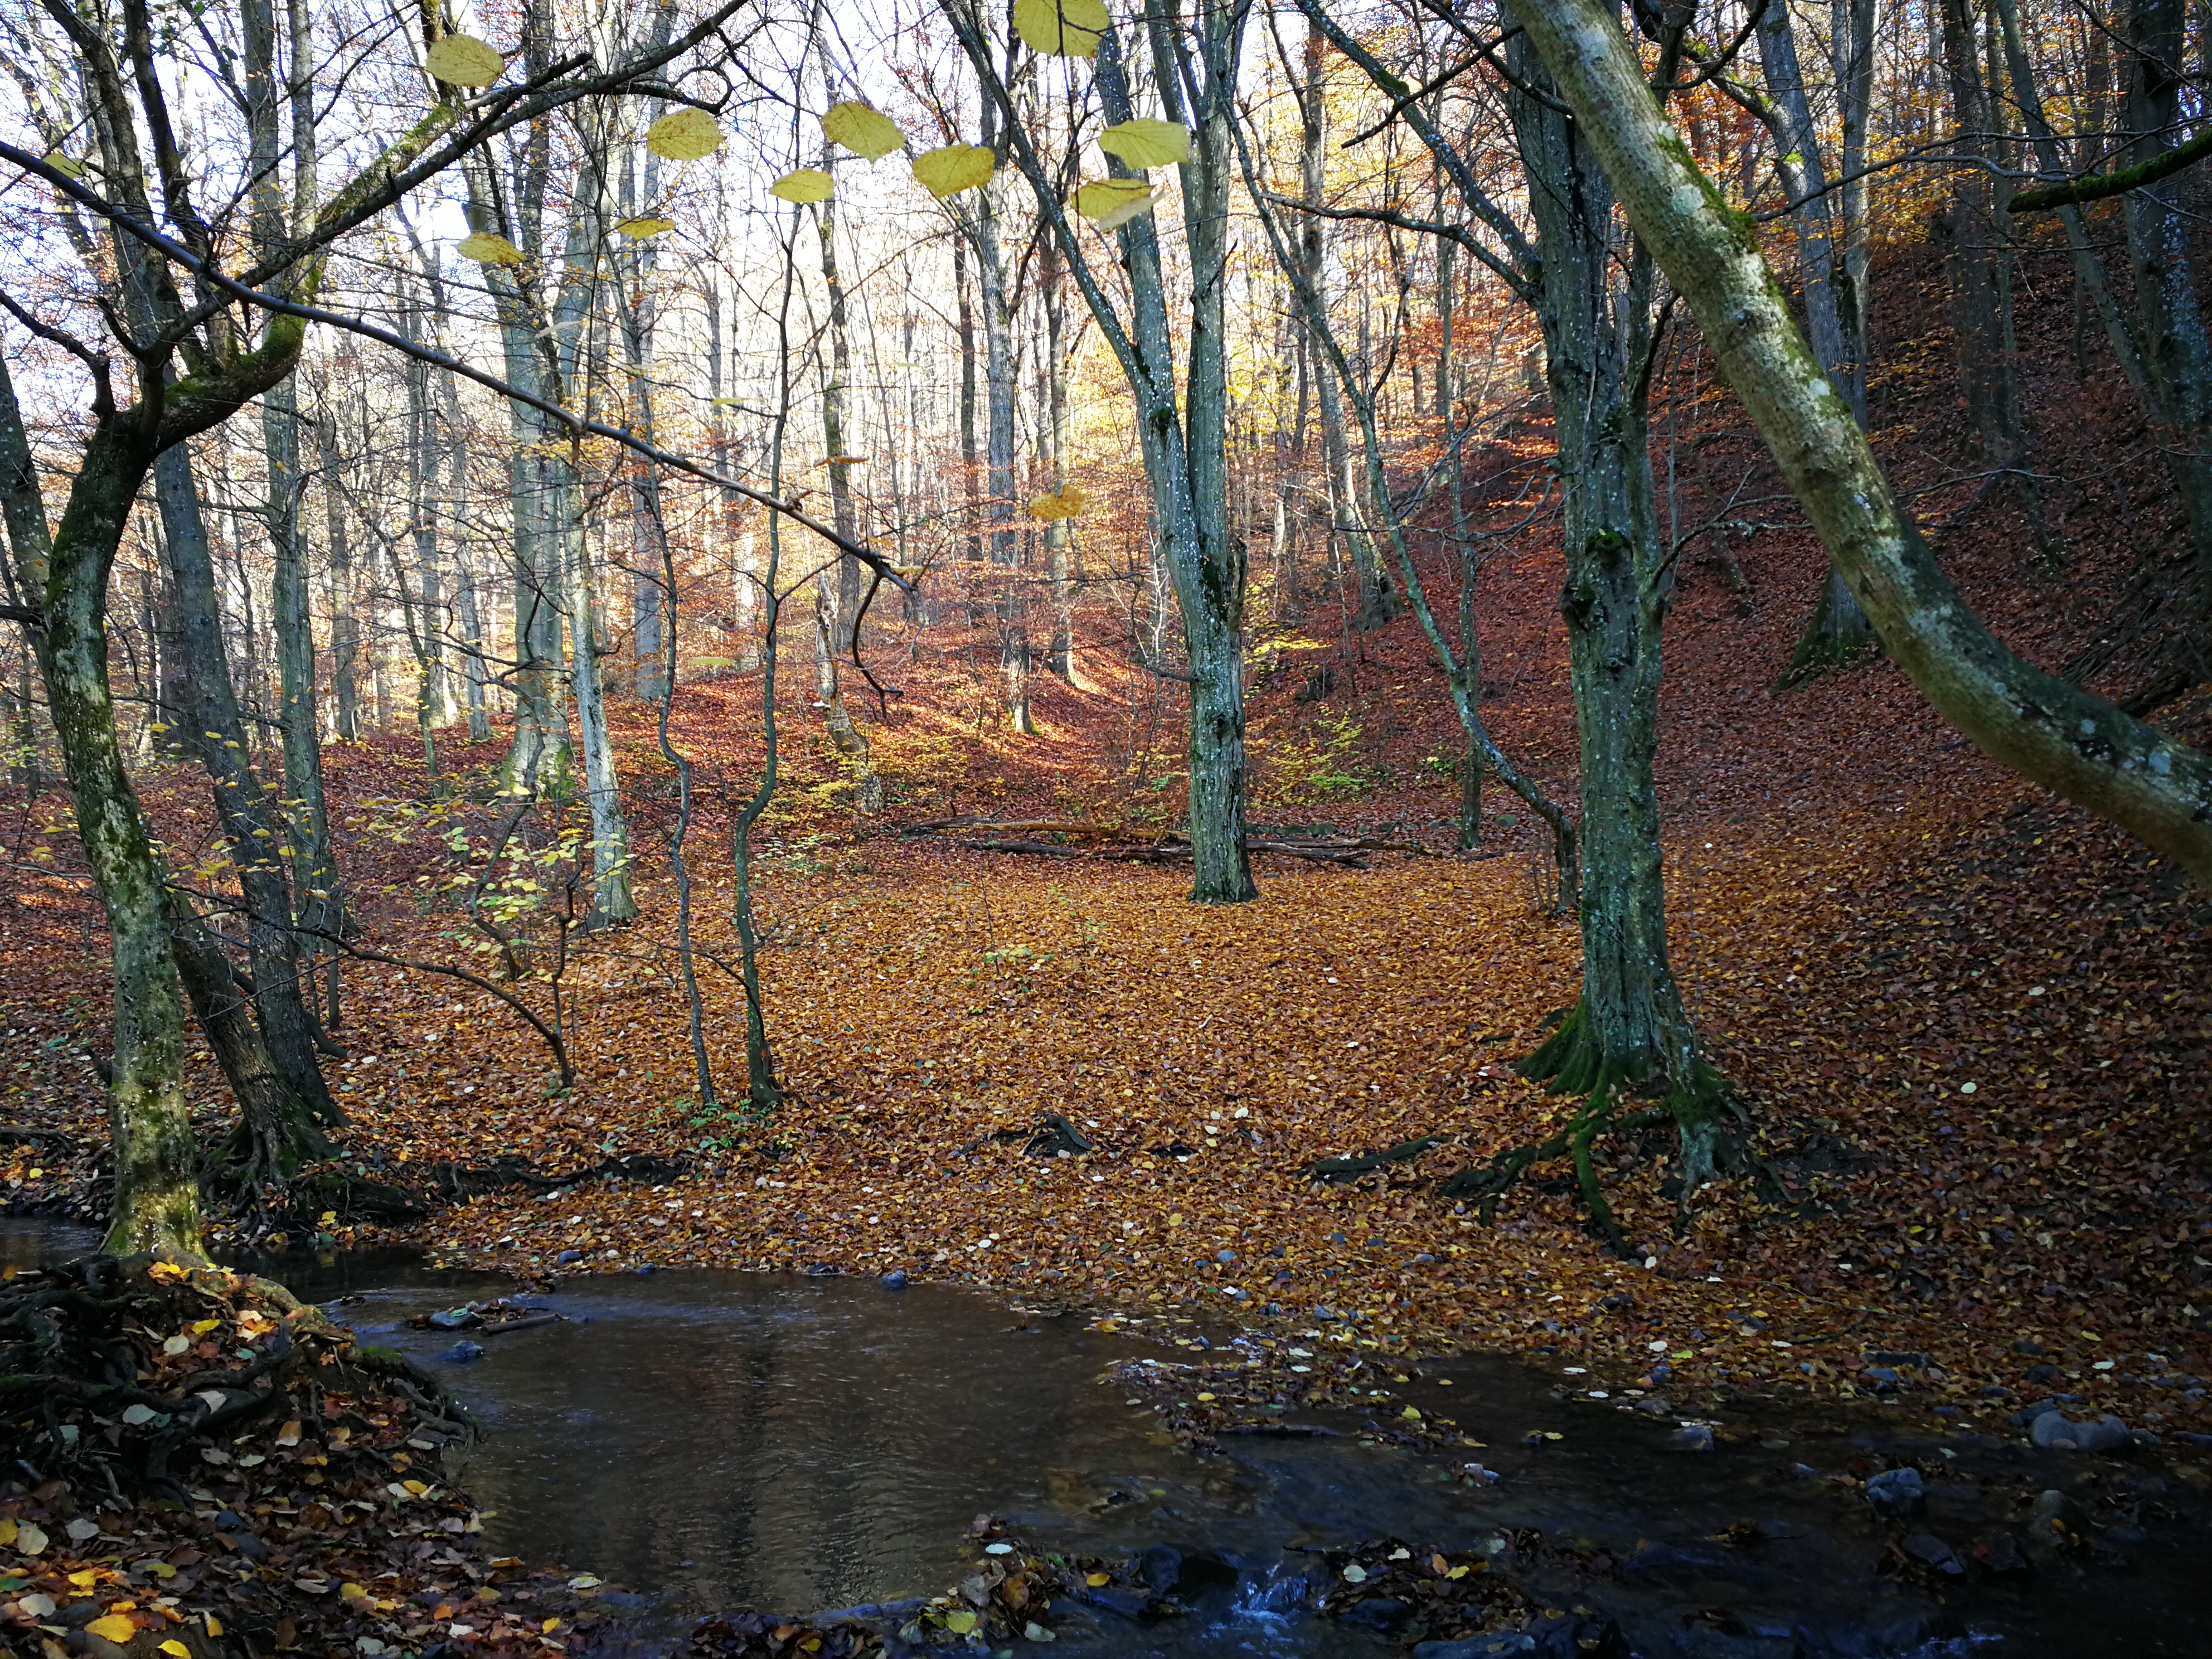
forest, autumn, fallen leaves, plant community, natural landscape, tree, natural environment, wood, twig, trunk, sunlight, water, plant, watercourse, deciduous, grass, riparian zone, landscape, Tints and shades, fluvial landforms of streams, wetland, stream, temperate broadleaf and mixed forest, People in nature, woodland, grove, creek, jungle, wildlife, groundcover, trail, soil, old growth forest, nature reserve, spruce fir forest, riparian forest, Northern hardwood forest, tropical and subtropical coniferous forests, winter, pond, bog, floodplain, arroyo, reflection, valdivian temperate rain forest, path, rock, temperate coniferous forest, plant stem, swamp, bayou, stream bed